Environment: real
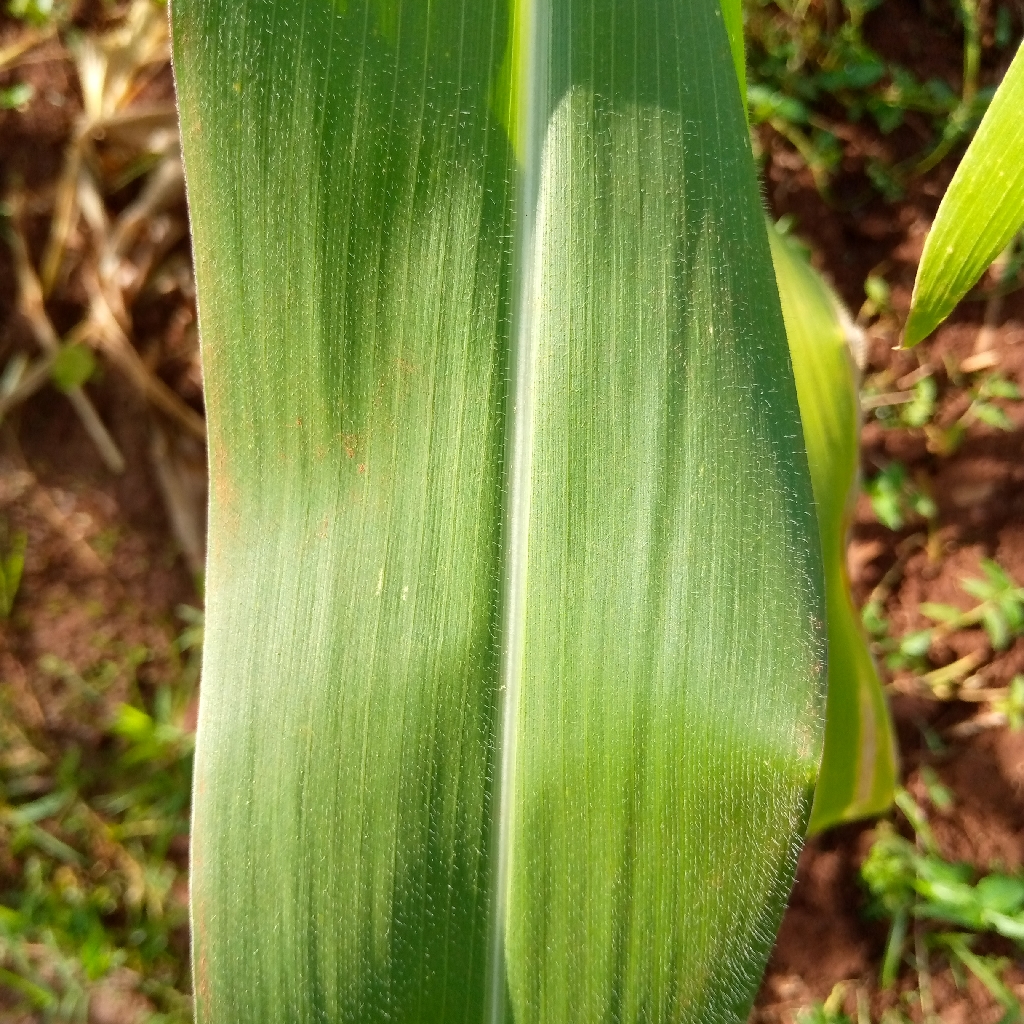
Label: healthy